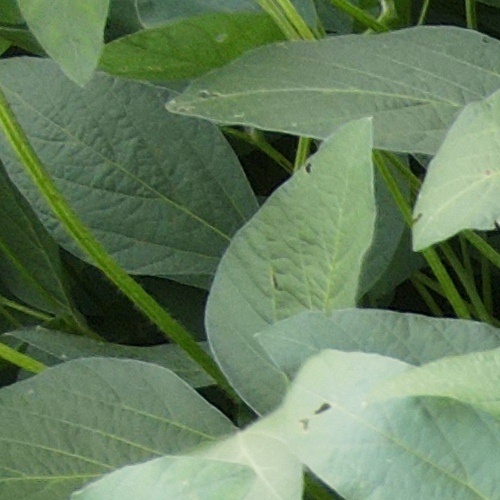
Label: Caterpillar